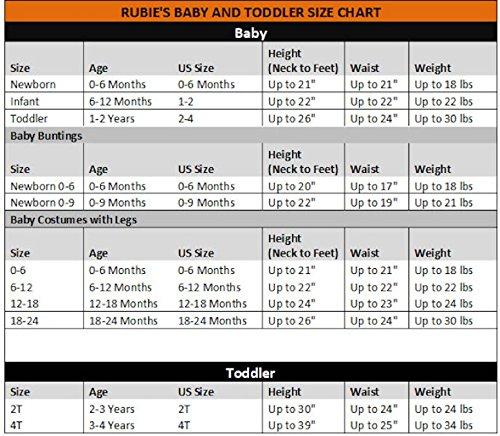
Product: Rubie's Costume Co. Baby Raccoon Costume
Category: Clothing, Shoes & Jewelry | Costumes & Accessories | Kids & Baby | Baby | Baby Boys
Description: You're never too young to join the costume fun.
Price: $19.78 - $48.60